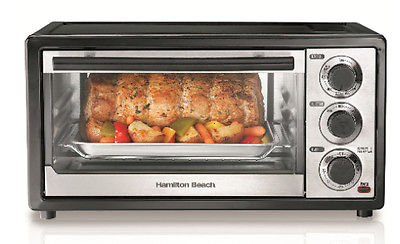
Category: toaster